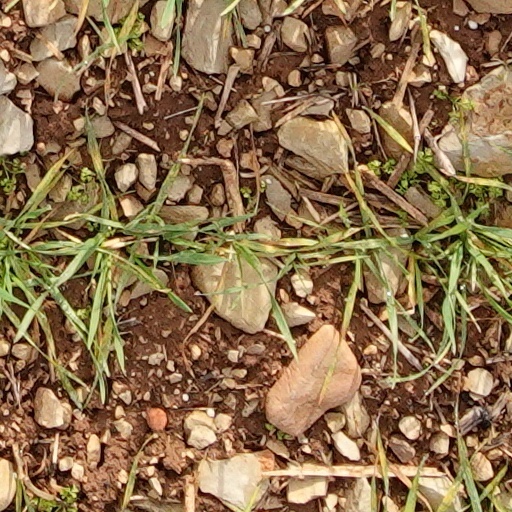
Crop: wheat